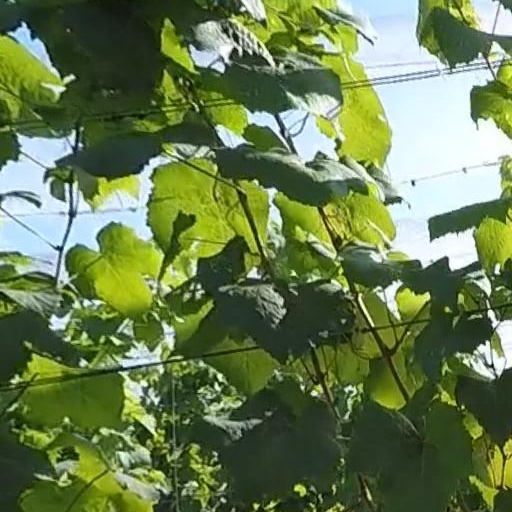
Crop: grape